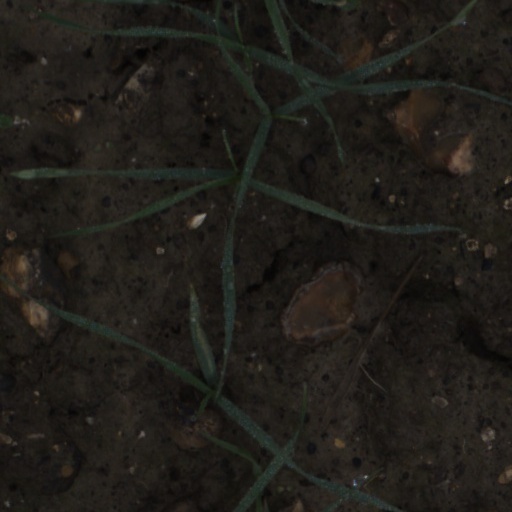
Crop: wheat